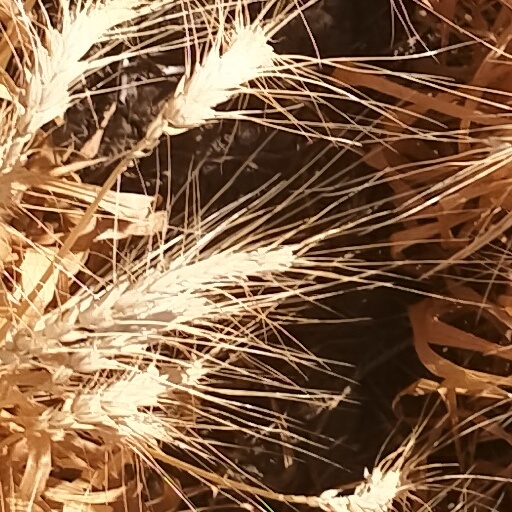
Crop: wheat